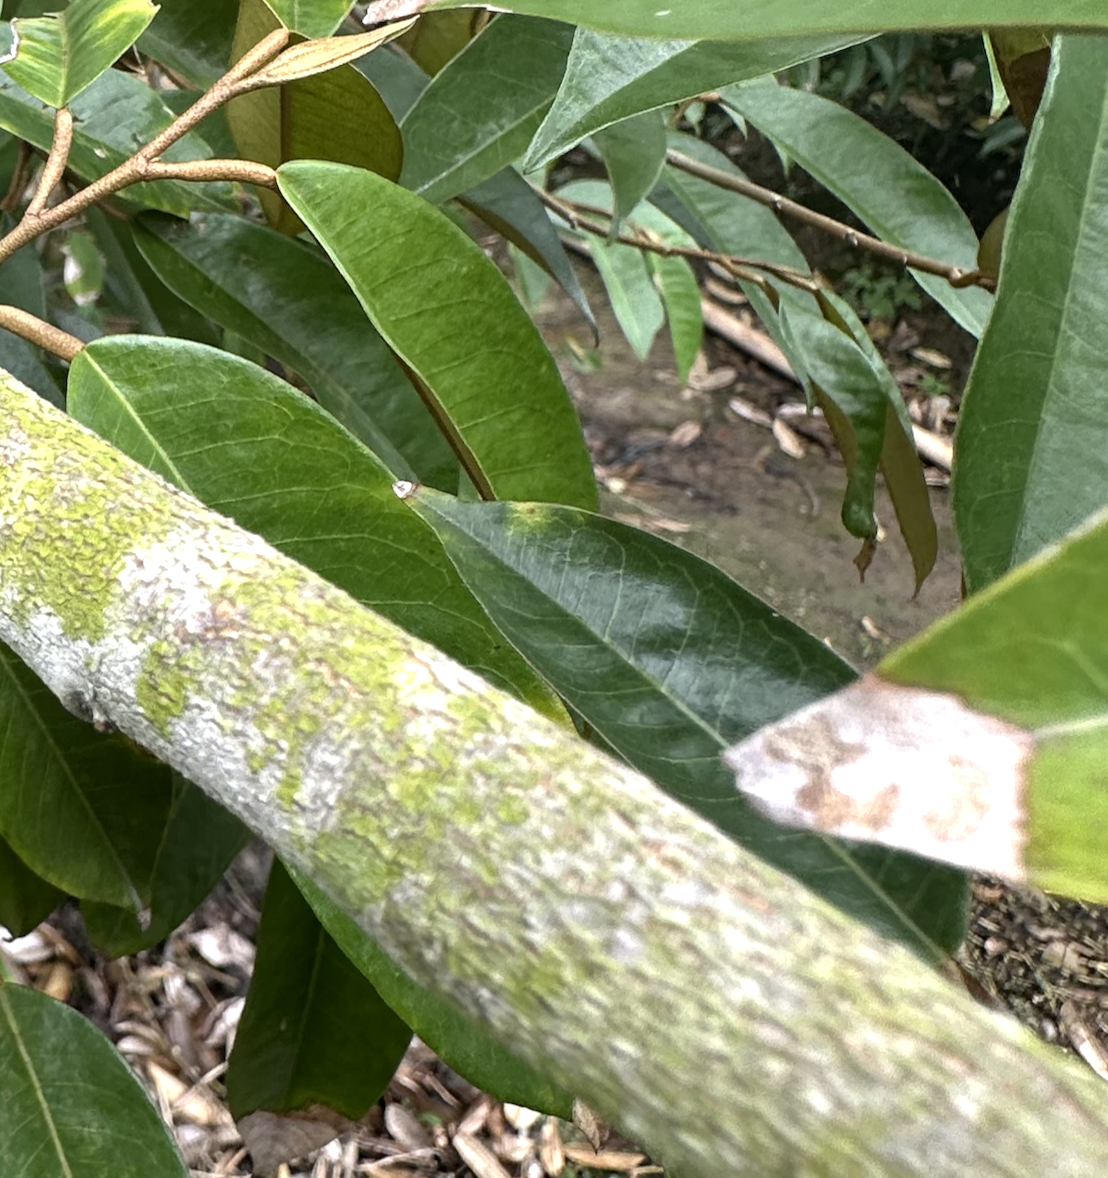
Label: pink_disease